Matsya

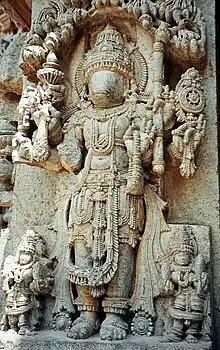
Matsya temples are relatively rare, but the iconography is found in Hindu temple reliefs. A fish-faced Matsya in Chennakesava Temple, Somanathapura.

The story of a great deluge is found in many civilizations across the earth. It is often compared with the Genesis narrative of the flood and Noah's Ark. The fish motif reminds readers of the Biblical 'Jonah and the Whale' narrative as well; this fish narrative, as well as the saving of the scriptures from a demon, are specifically Hindu traditions of this style of the flood narrative. Similar flood myths also exist in tales from ancient Sumer and Babylonia, Greece, the Maya of Americas and the Yoruba of Africa.